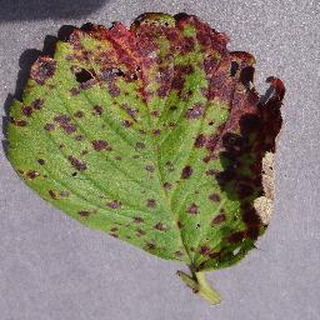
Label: strawberry_leaf_scorch